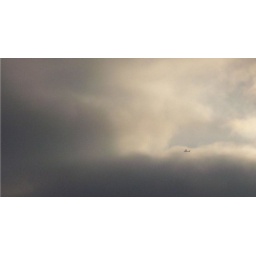
airplane in the clouds